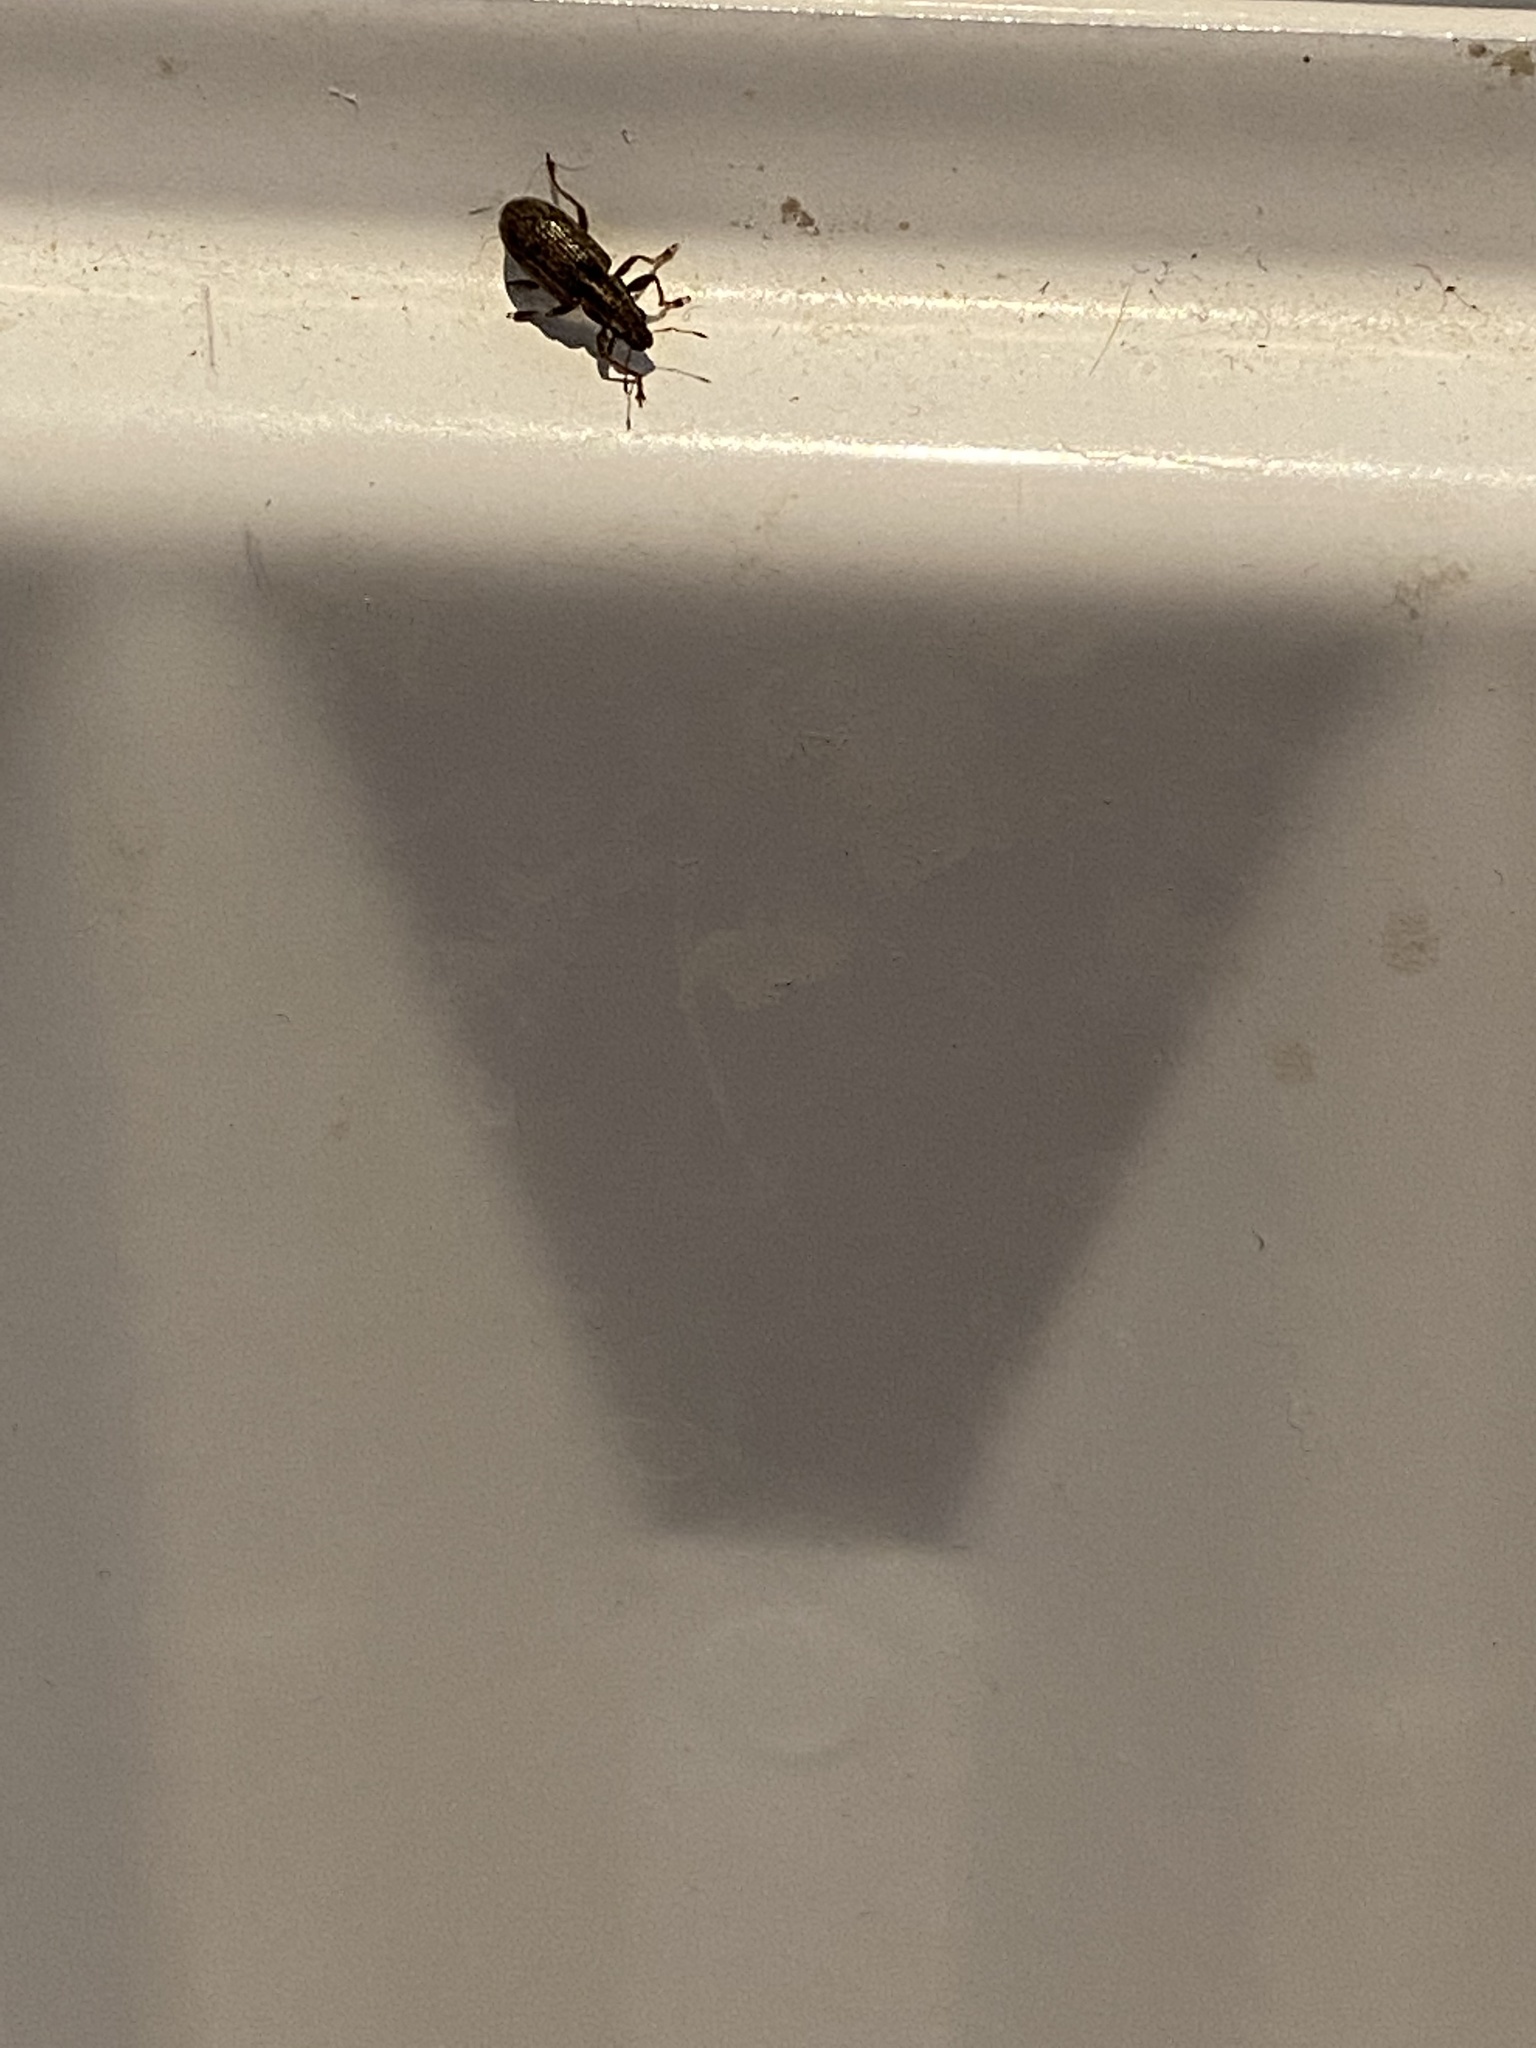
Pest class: pea_leaf_weevil